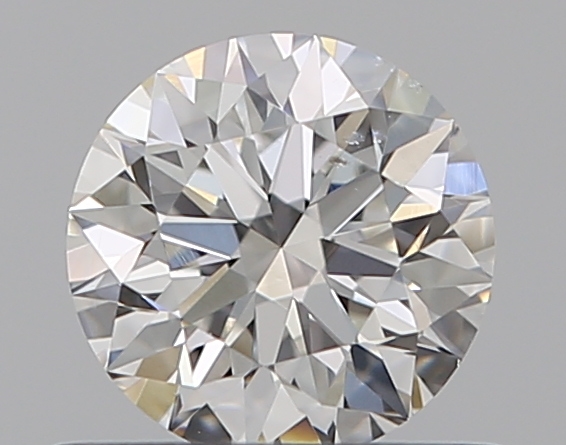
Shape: round
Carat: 0.51
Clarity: SI1
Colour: F
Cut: EX
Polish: EX
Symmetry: EX
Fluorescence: N
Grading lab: GIA
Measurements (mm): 5.11 x 5.12 x 3.2